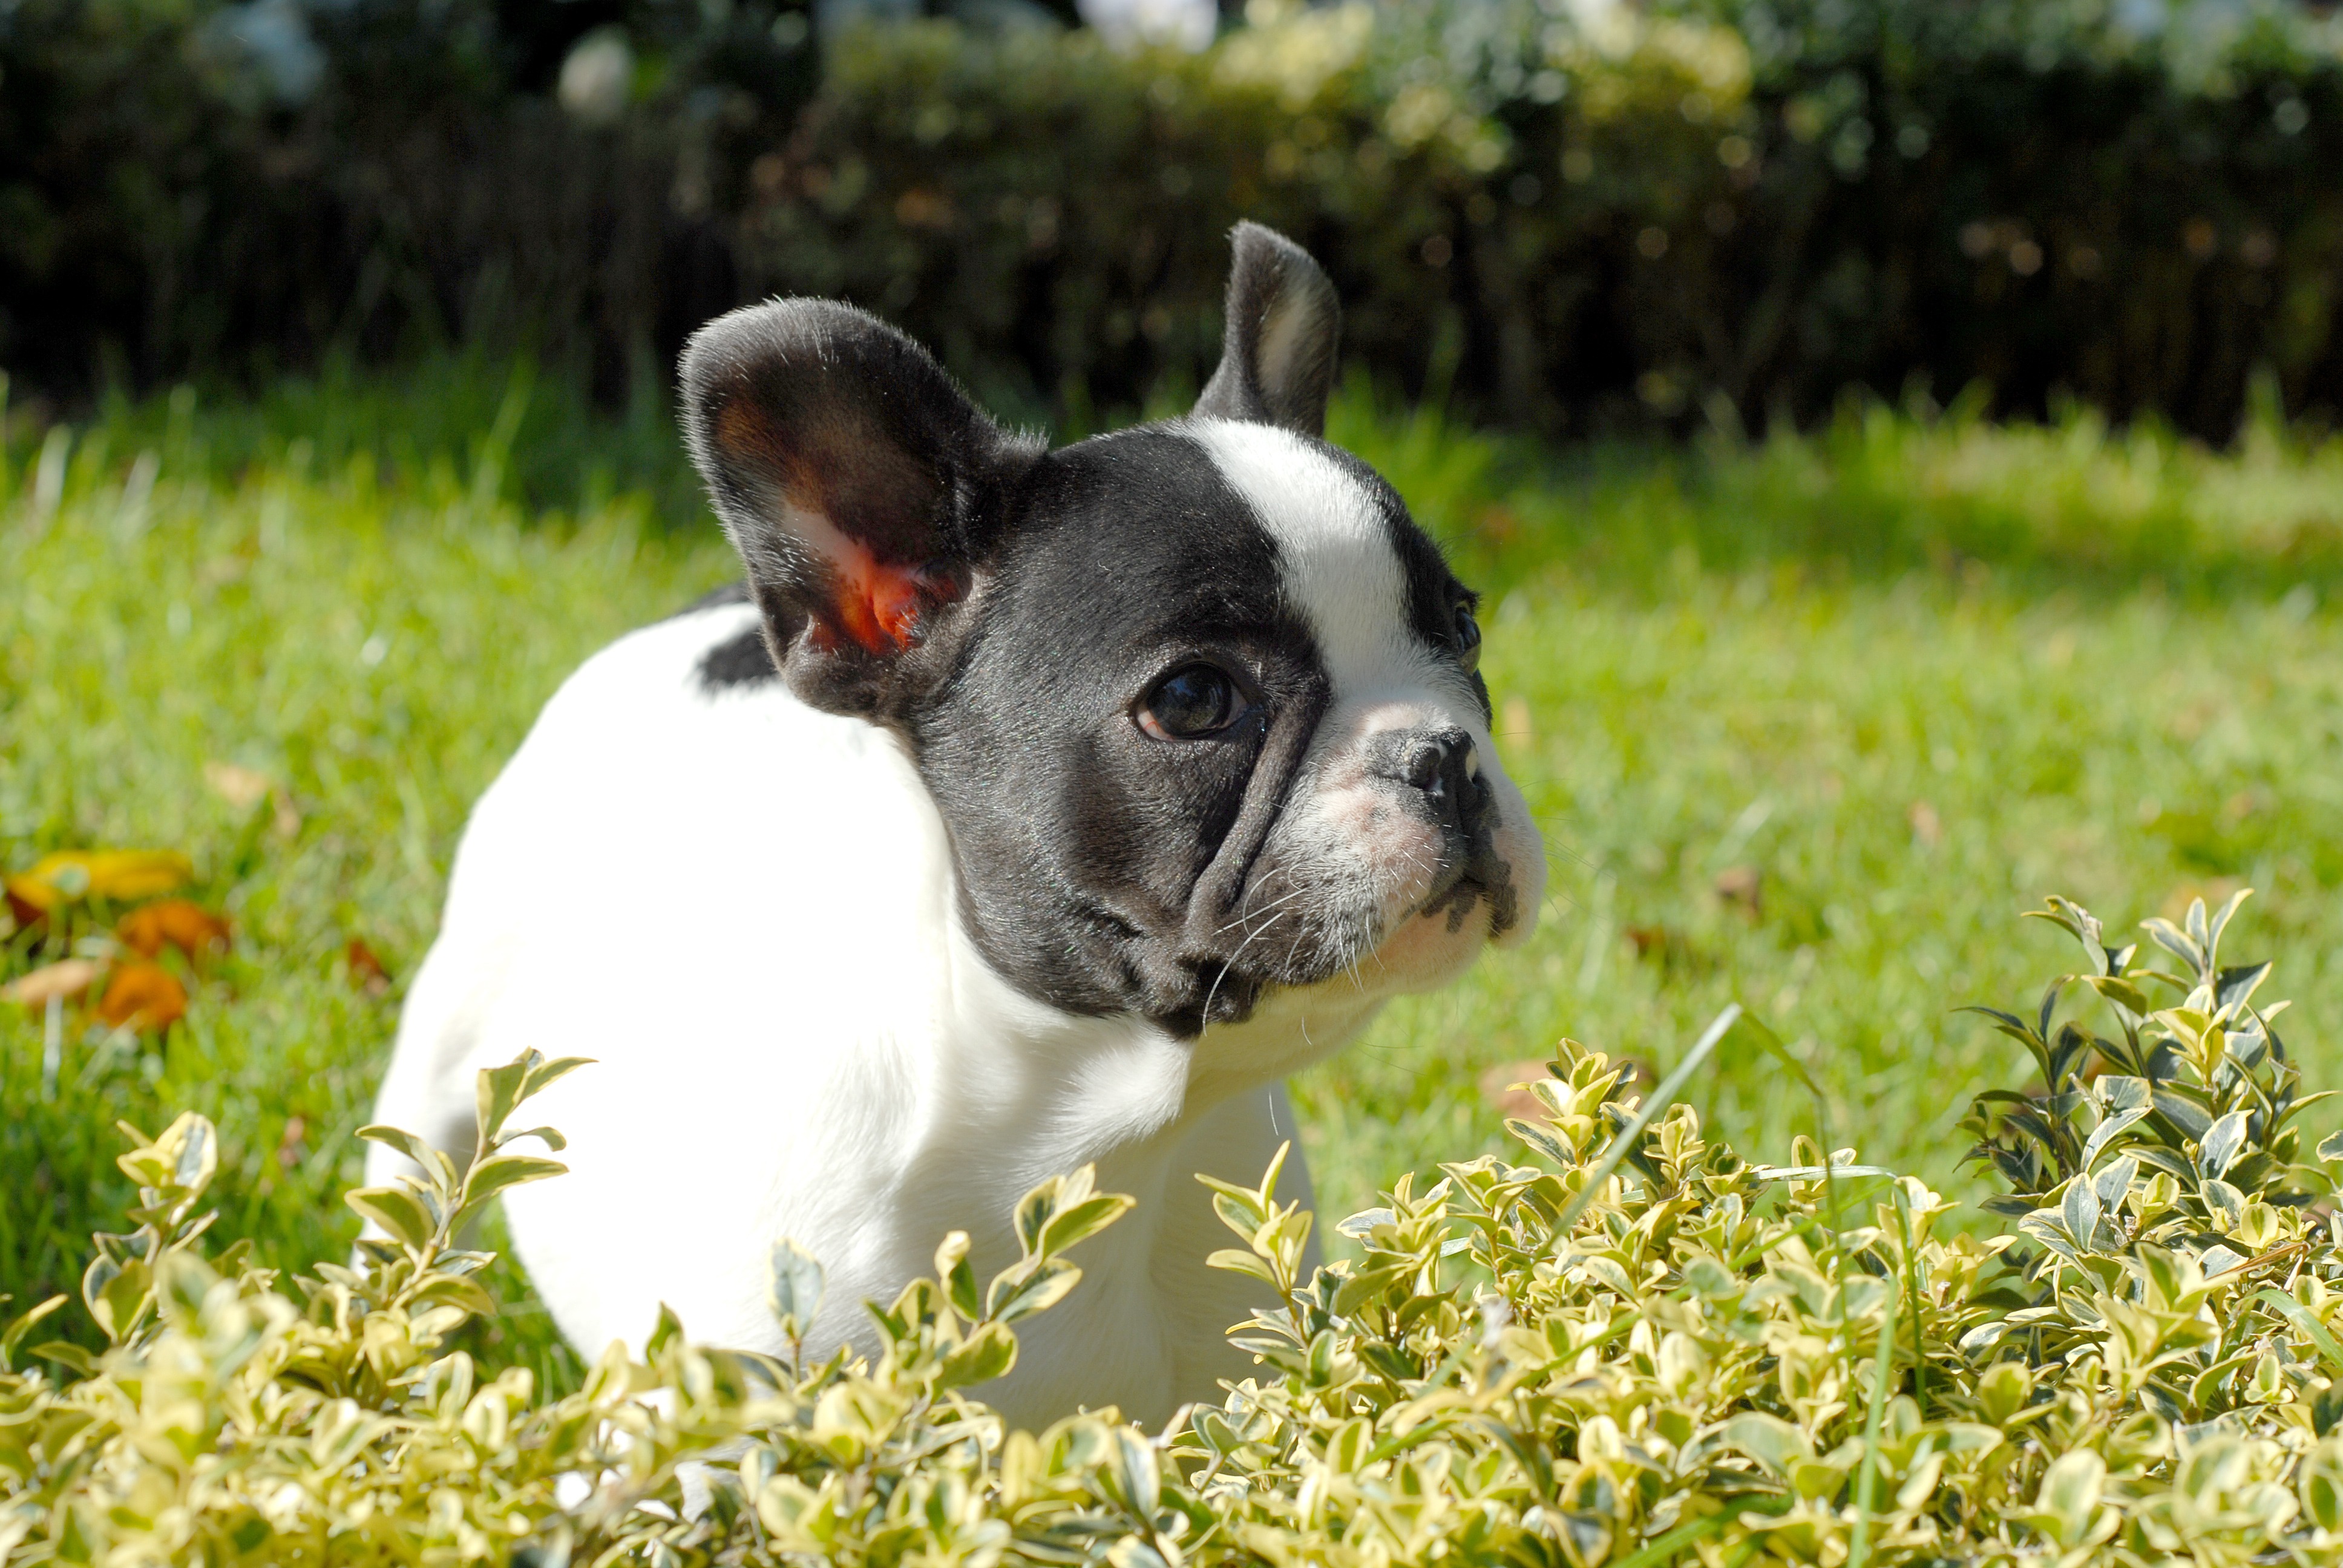
grass, white, puppy, dog, cute, canine, pet, mammal, friend, bulldog, vertebrate, domestic, adorable, french bulldog, dog breed, breed, purebred, pedigree, obedient, boston terrier, old english bulldog, dog like mammal, carnivoran, olde english bulldogge, toy bulldog, australian bulldog, frenchie